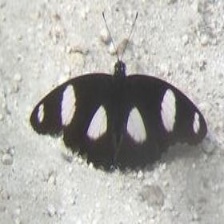
Species: DANAID EGGFLY
Butterfly family (ImageNet category): monarch